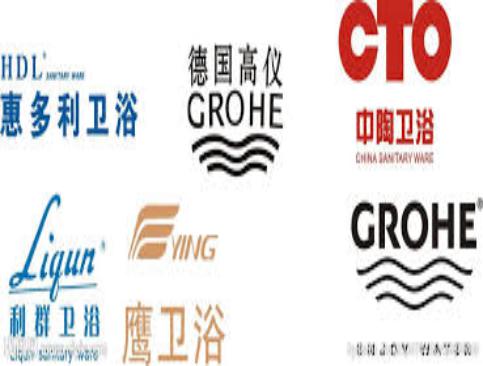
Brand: grohe
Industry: Necessities